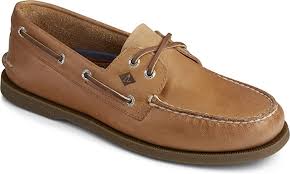
Label: Boat